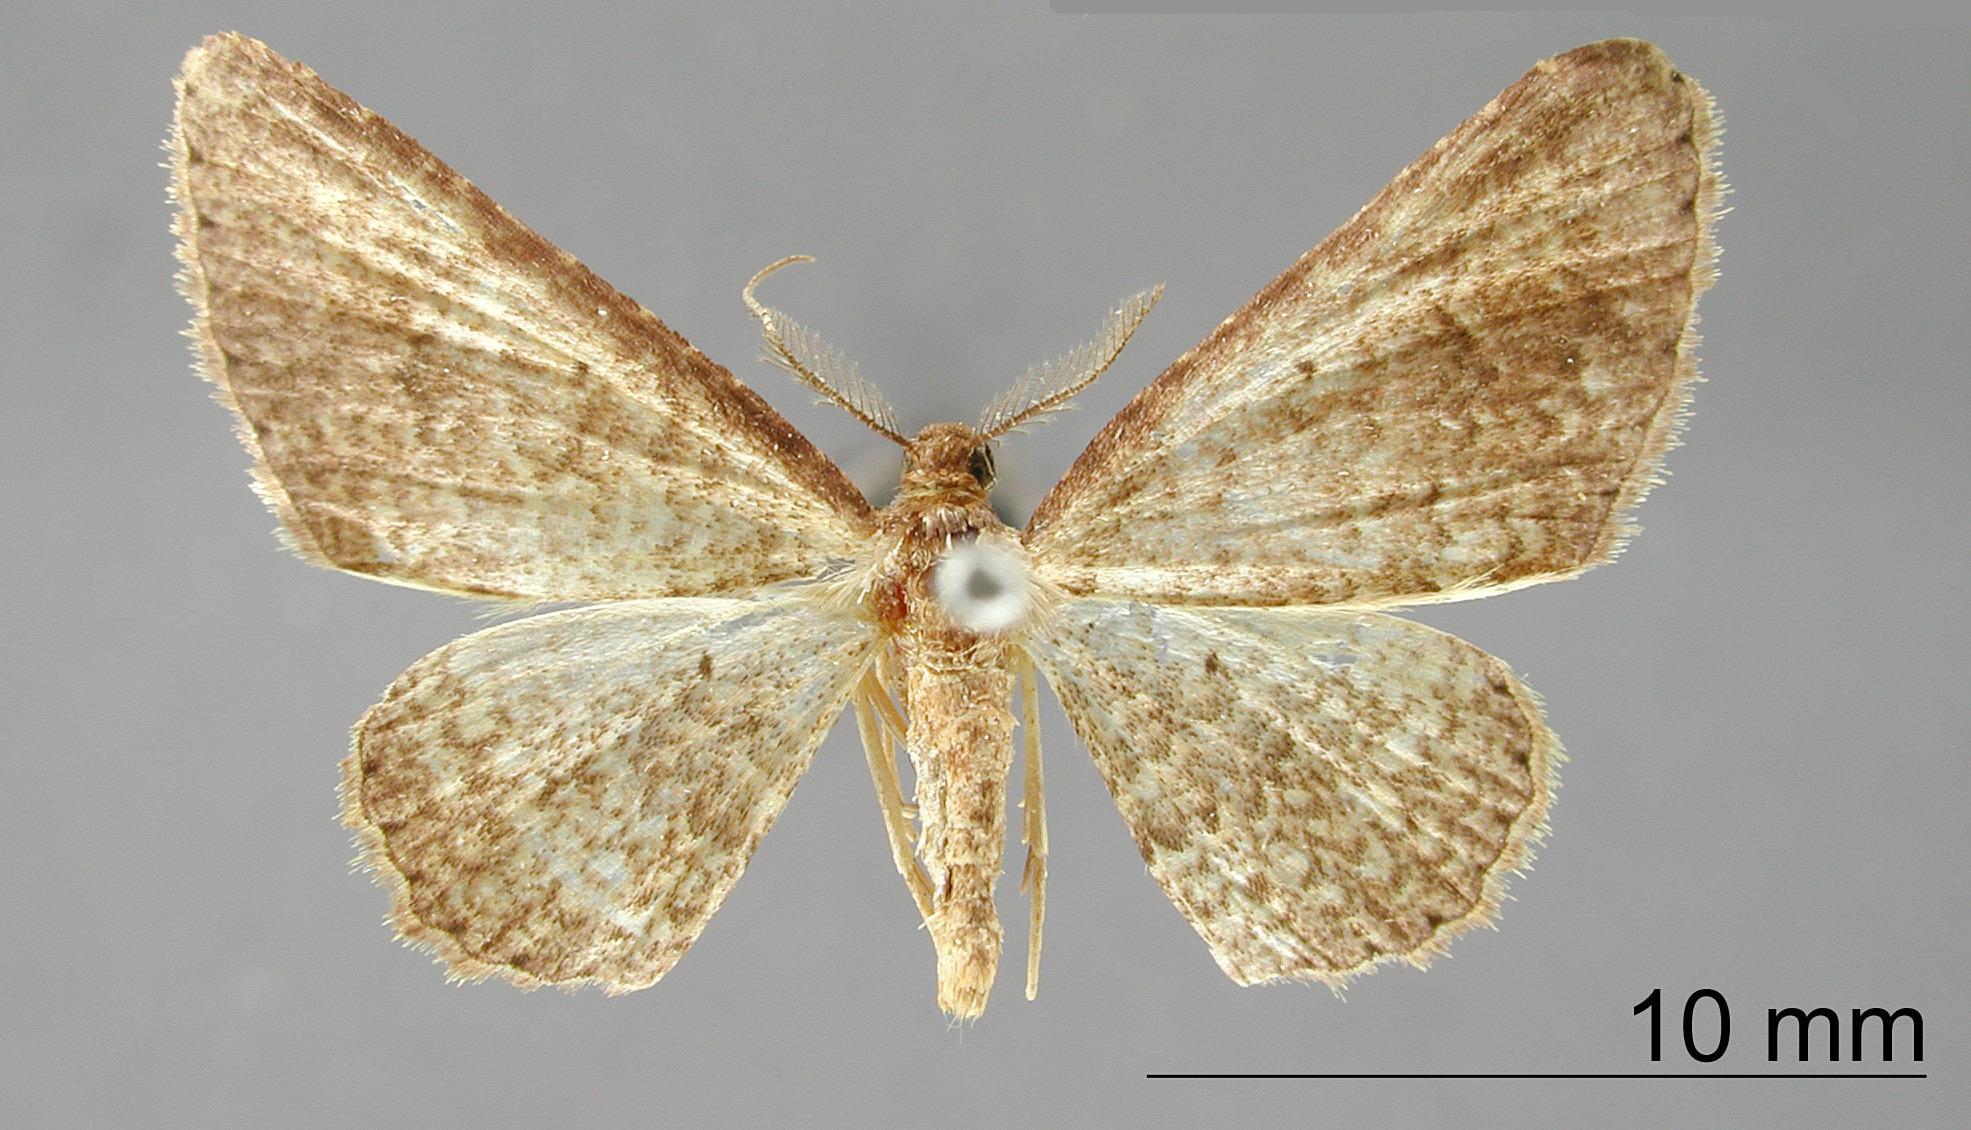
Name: Cambogia muscularia
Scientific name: Cambogia muscularia Dognin, 1900
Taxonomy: Animalia, Arthropoda, Insecta, Lepidoptera, Geometridae, Larentiinae
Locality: Bolivia